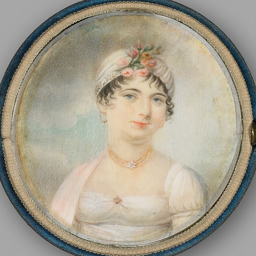
portrait of politician during her marriage to politician